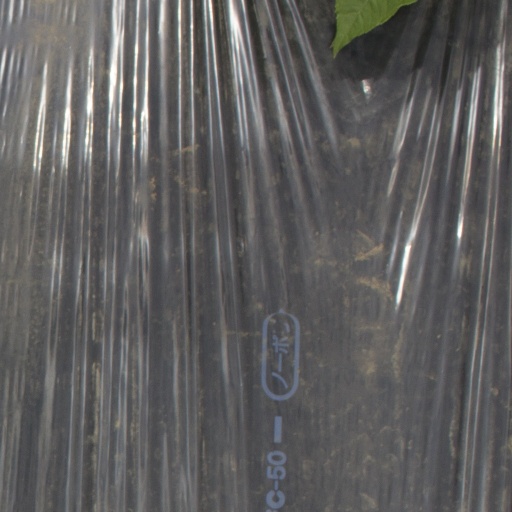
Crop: Jerusalem artichoke